To Have and Have Not

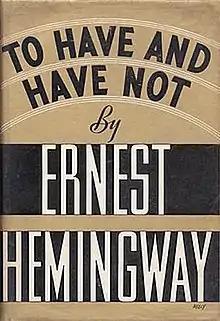
First edition cover

To Have and Have Not is a novel by Ernest Hemingway published in 1937 by Charles Scribner's Sons. The book follows Harry Morgan, a fishing boat captain out of Key West, Florida. "To Have and Have Not" was Hemingway's second novel set in the United States, after "The Torrents of Spring".